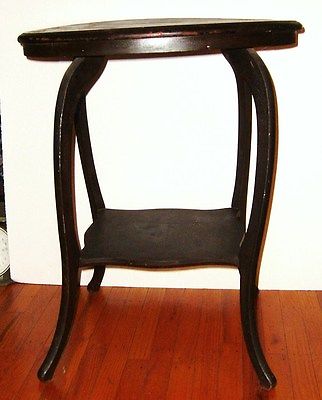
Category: table